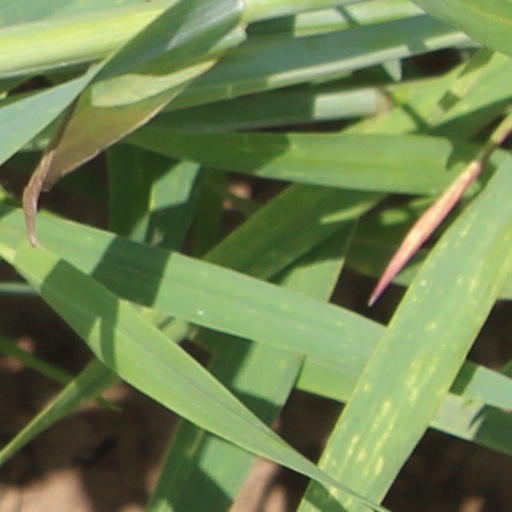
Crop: wheat